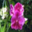
Label: orchid